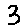
Label: 3